German revolution of 1918–1919

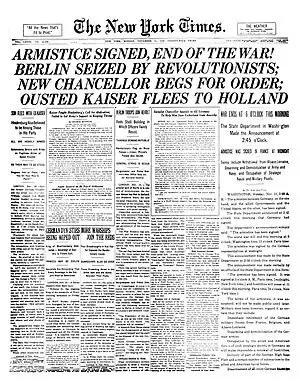

Friedrich Ebert, the leader of the SPD, agreed with the chancellor, Prince Max of Baden, that a social revolution had to be prevented and order upheld at all costs. In the restructuring of the state, Ebert wanted to win over the middle class parties that had cooperated with the SPD in the Reichstag in 1917 as well as the old elites of the German Empire. He wanted to avoid the spectre of radicalisation of the revolution along Russian lines and was also worried that the precarious food supply situation could break down, leading to the takeover of the administration by inexperienced revolutionaries. He was certain that the SPD would be able to implement its reform plans in the future due to its parliamentary majorities.